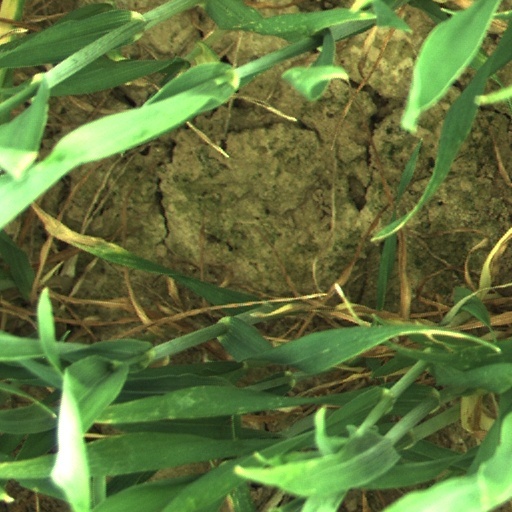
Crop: wheat